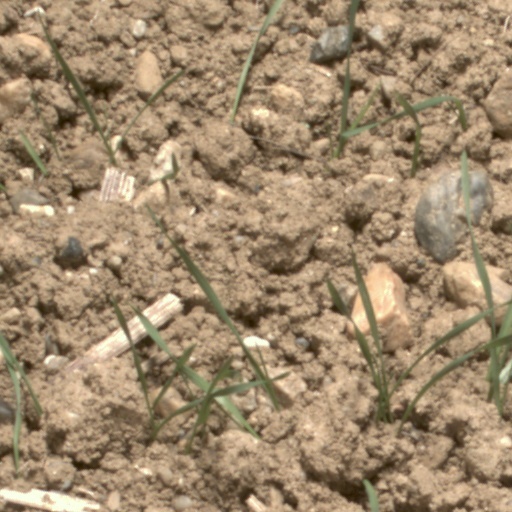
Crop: wheat